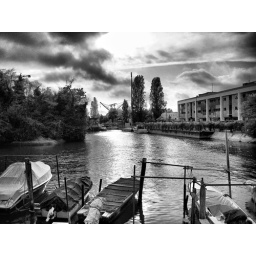
Another day in black and white